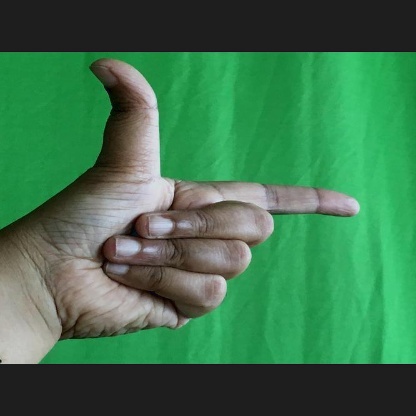
Mudra: Chandrakala